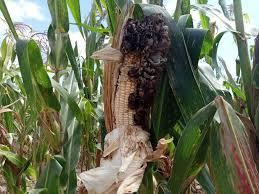
Mahindi shambani yaliyoadhiriwa na wadudu au kuvu. Ganda la mahindi limefunguka na ndani kuna uharibifu mkubwa unaoashiria shambulio la visumbufu  kama funza wa mahindi.